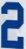
Number: 2